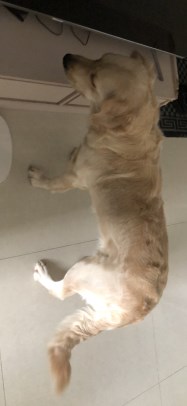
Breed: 5355-n000126-golden_retriever